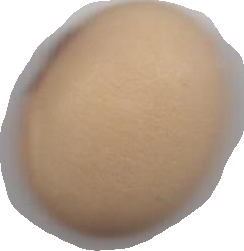
Variety: Anjasmoro